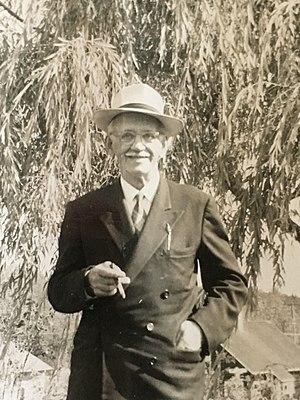
Charles Gustav Thorson dit aussi Charlie Thorson, né Karl Gústaf Stefánsson, est un canadien dessinateur et caricaturiste, créateur de personnages, auteur de livres pour enfants et illustrateur de BD d'origine islandaise. Il est le « père » de Bugs Bunny et a contribué au design des personnages du dessin animé Blanche-Neige et les Sept Nains de Walt Disney. Cependant, en dix ans de carrière dans les plus grands studios d'animation des États-Unis d'Amérique, il a créé des centaines d'autres personnages de dessin animé, dont Elmer Fudd, Hiawatha le petit indien, Sniffles le souriceau, le petit chasseur noir Inki et l'oiseau Mynah, Elmer l'éléphant, « The Lady Known as Lou », « Twinkletoes ». Il est aussi l'auteur du personnage de Punkinhead et l'écrivain de deux livres pour enfant : Keeko et Keeko and Chee-chee.